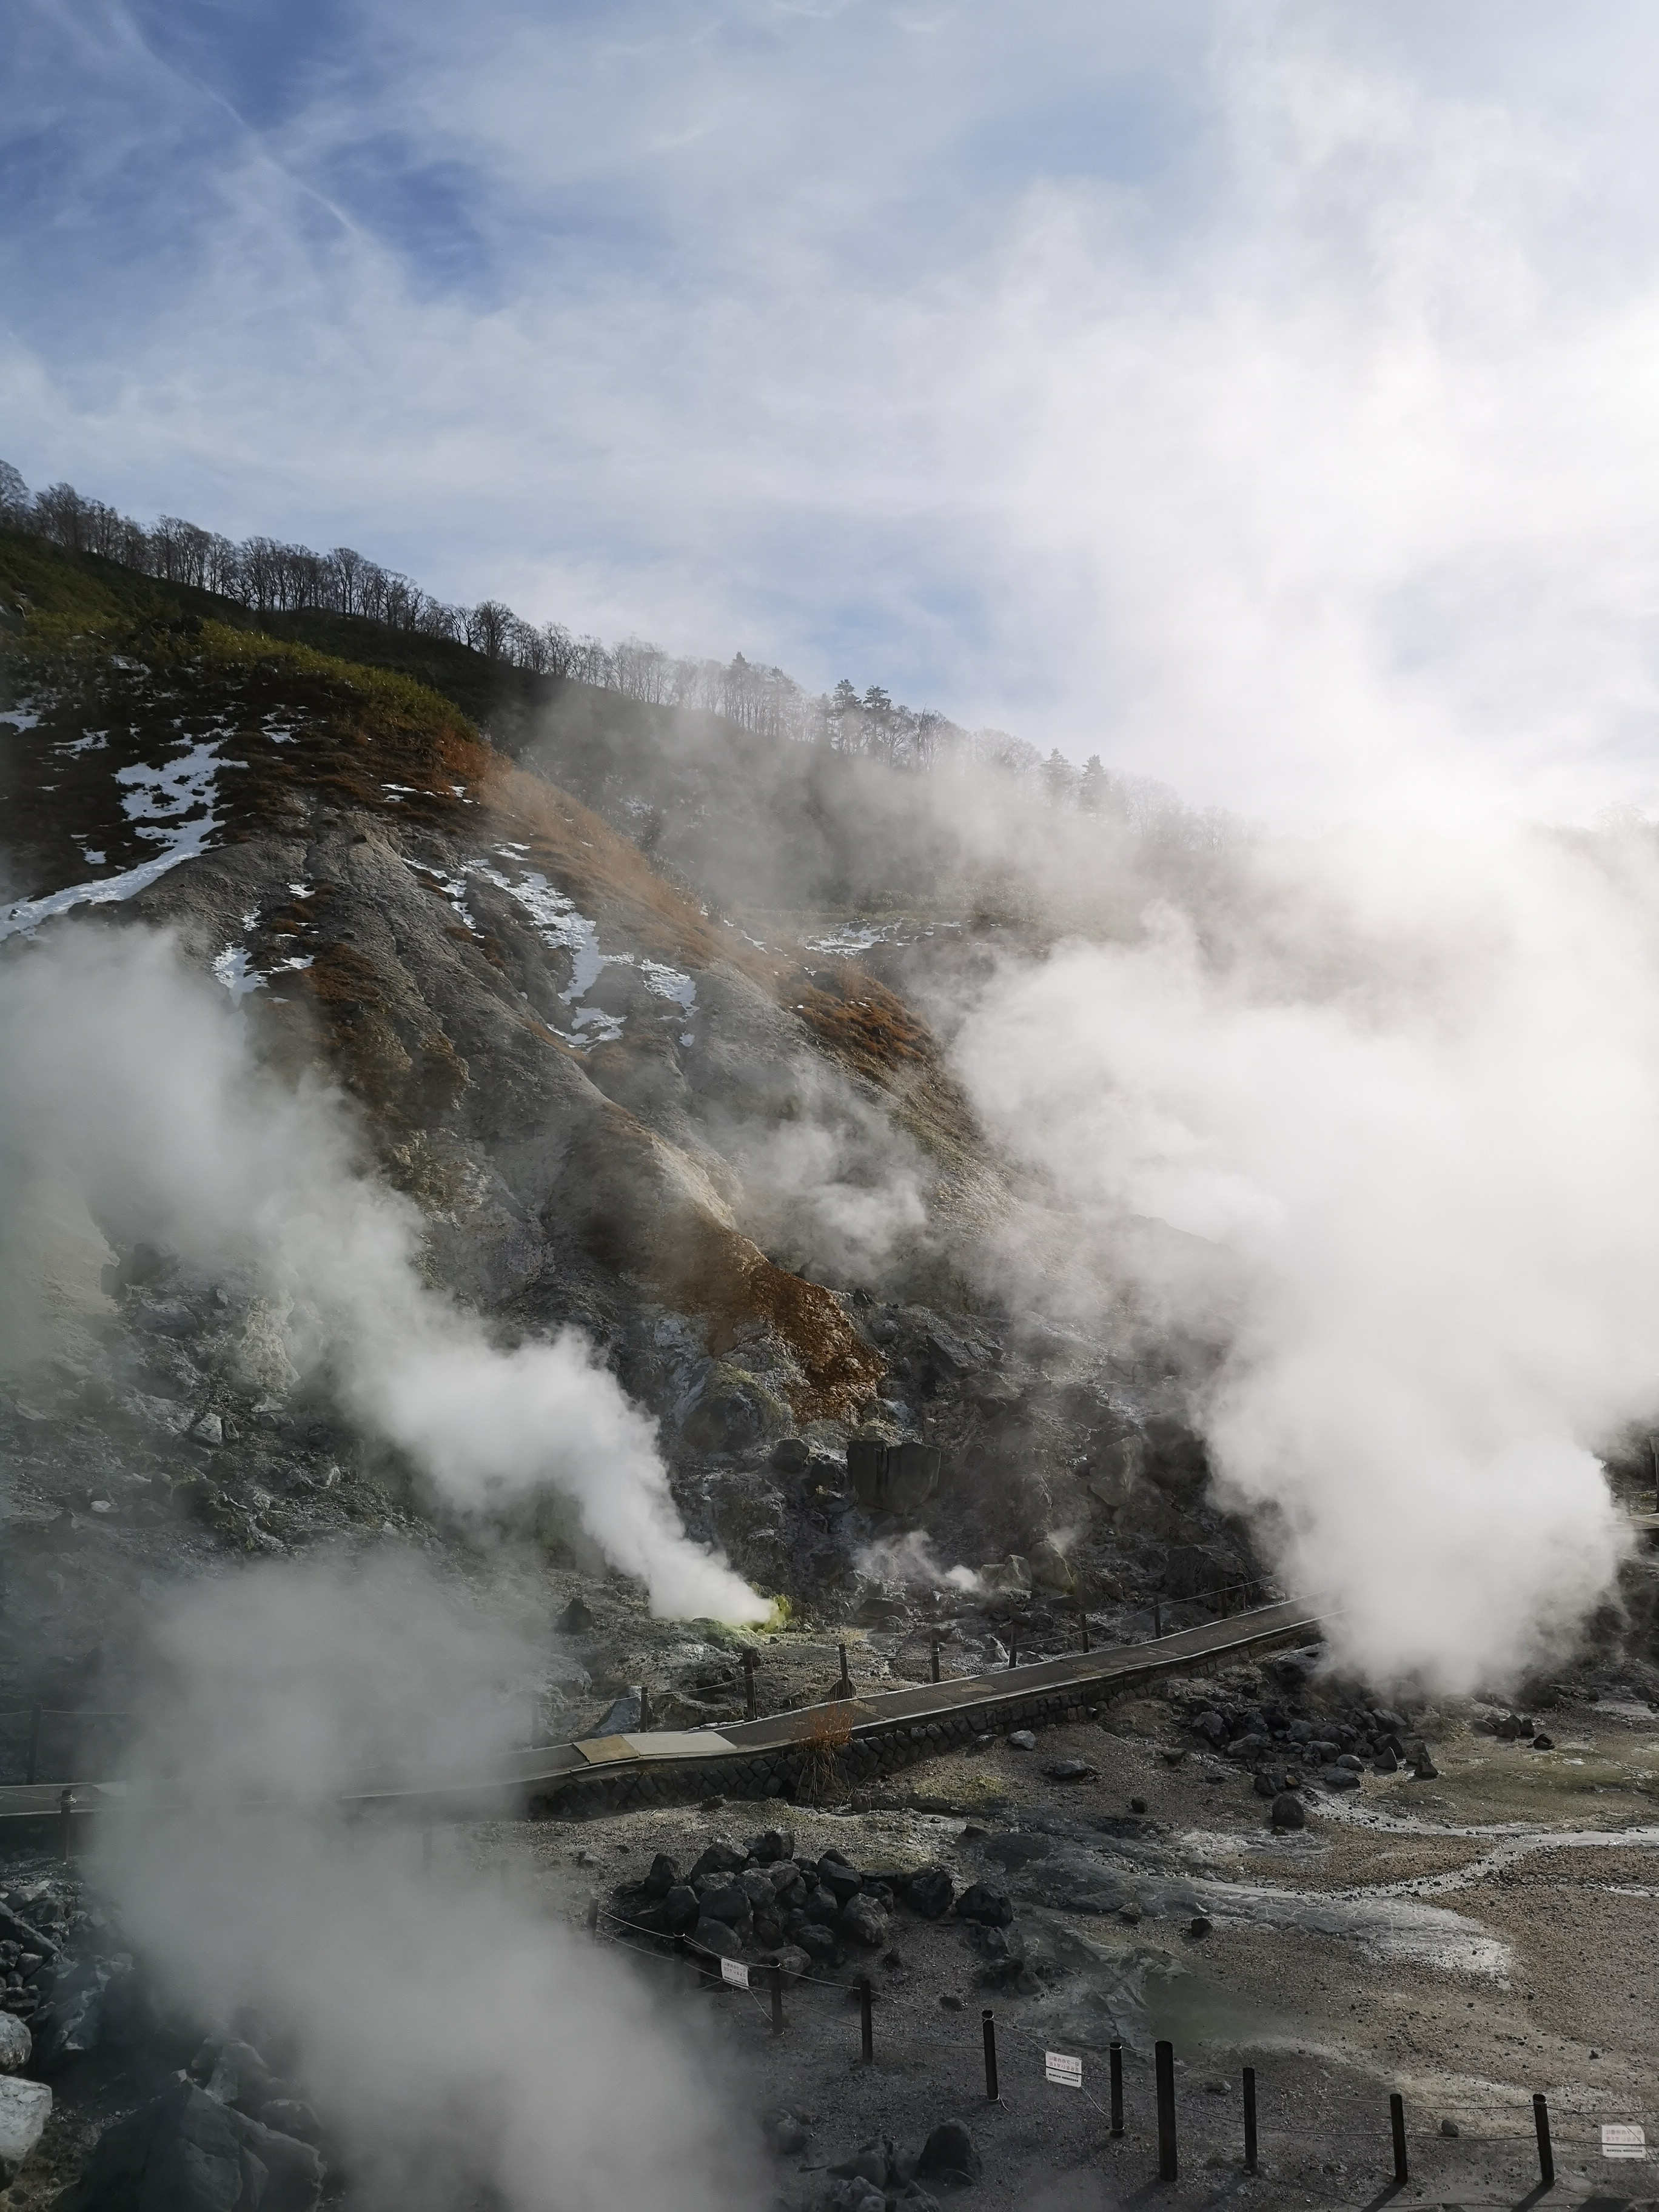
hot, spring, cloud, sky, mountain, highland, body of water, atmospheric phenomenon, tree, landscape, smoke, hot spring, geological phenomenon, mountainous landforms, fog, mist, cumulus, steam, hill, geology, fell, wilderness, forest, rock, pollution, meteorological phenomenon, geyser, mountain range, event, winter, wave, summit, massif